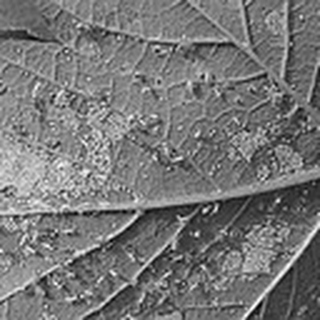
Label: cotton_aphids